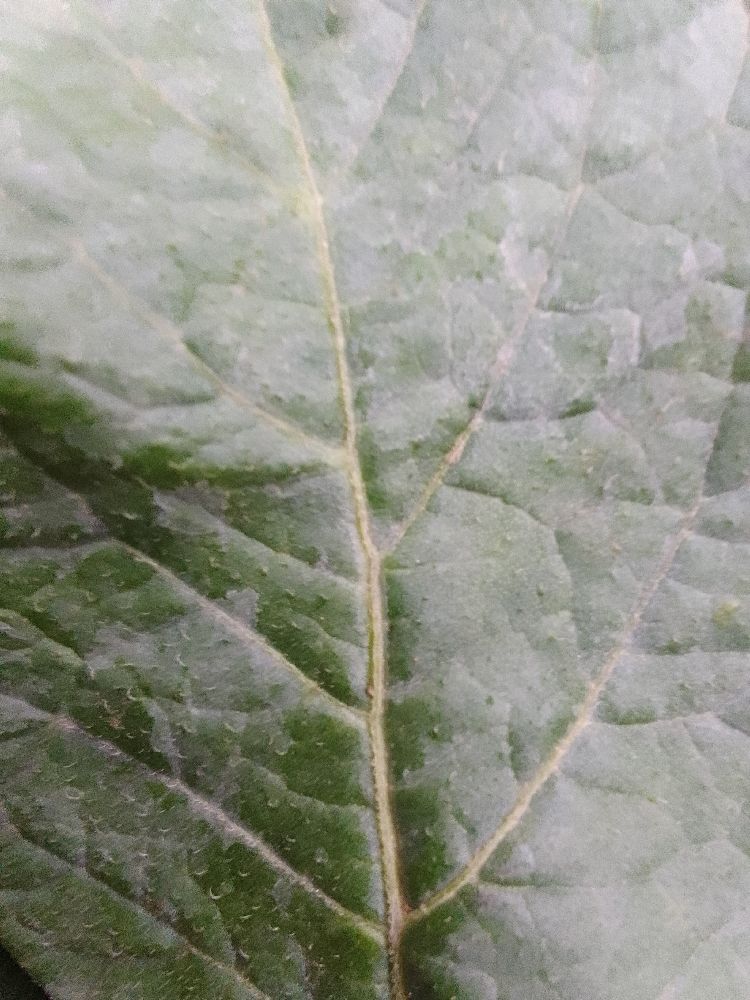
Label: Healthy